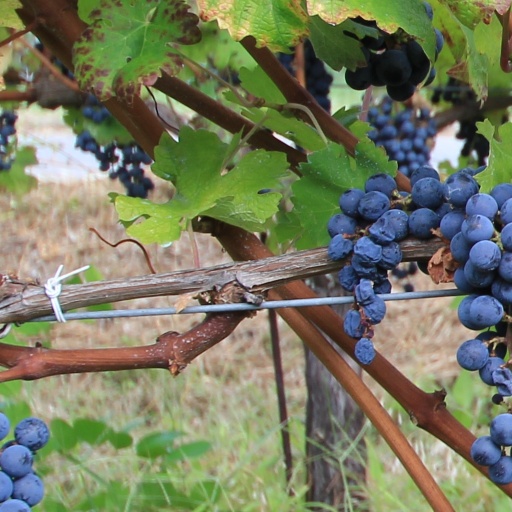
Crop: grape